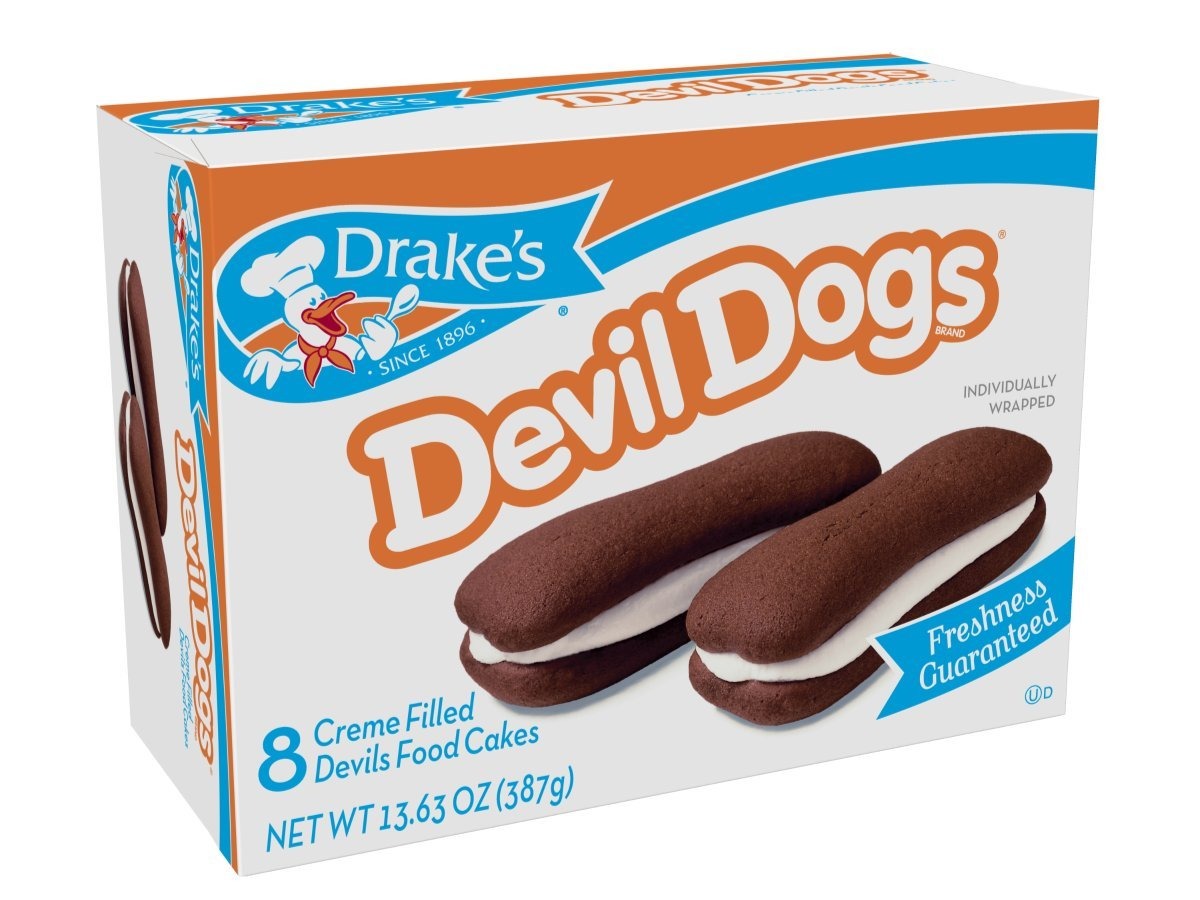
Item Name: Drake's Devil Dogs Individually Wrapped 8 Creme Filled Devils Food Cake 13.24 Oz (Pack of 2)
Value: 13.63
Unit: Ounce

Price: 5.09